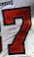
Number: 7